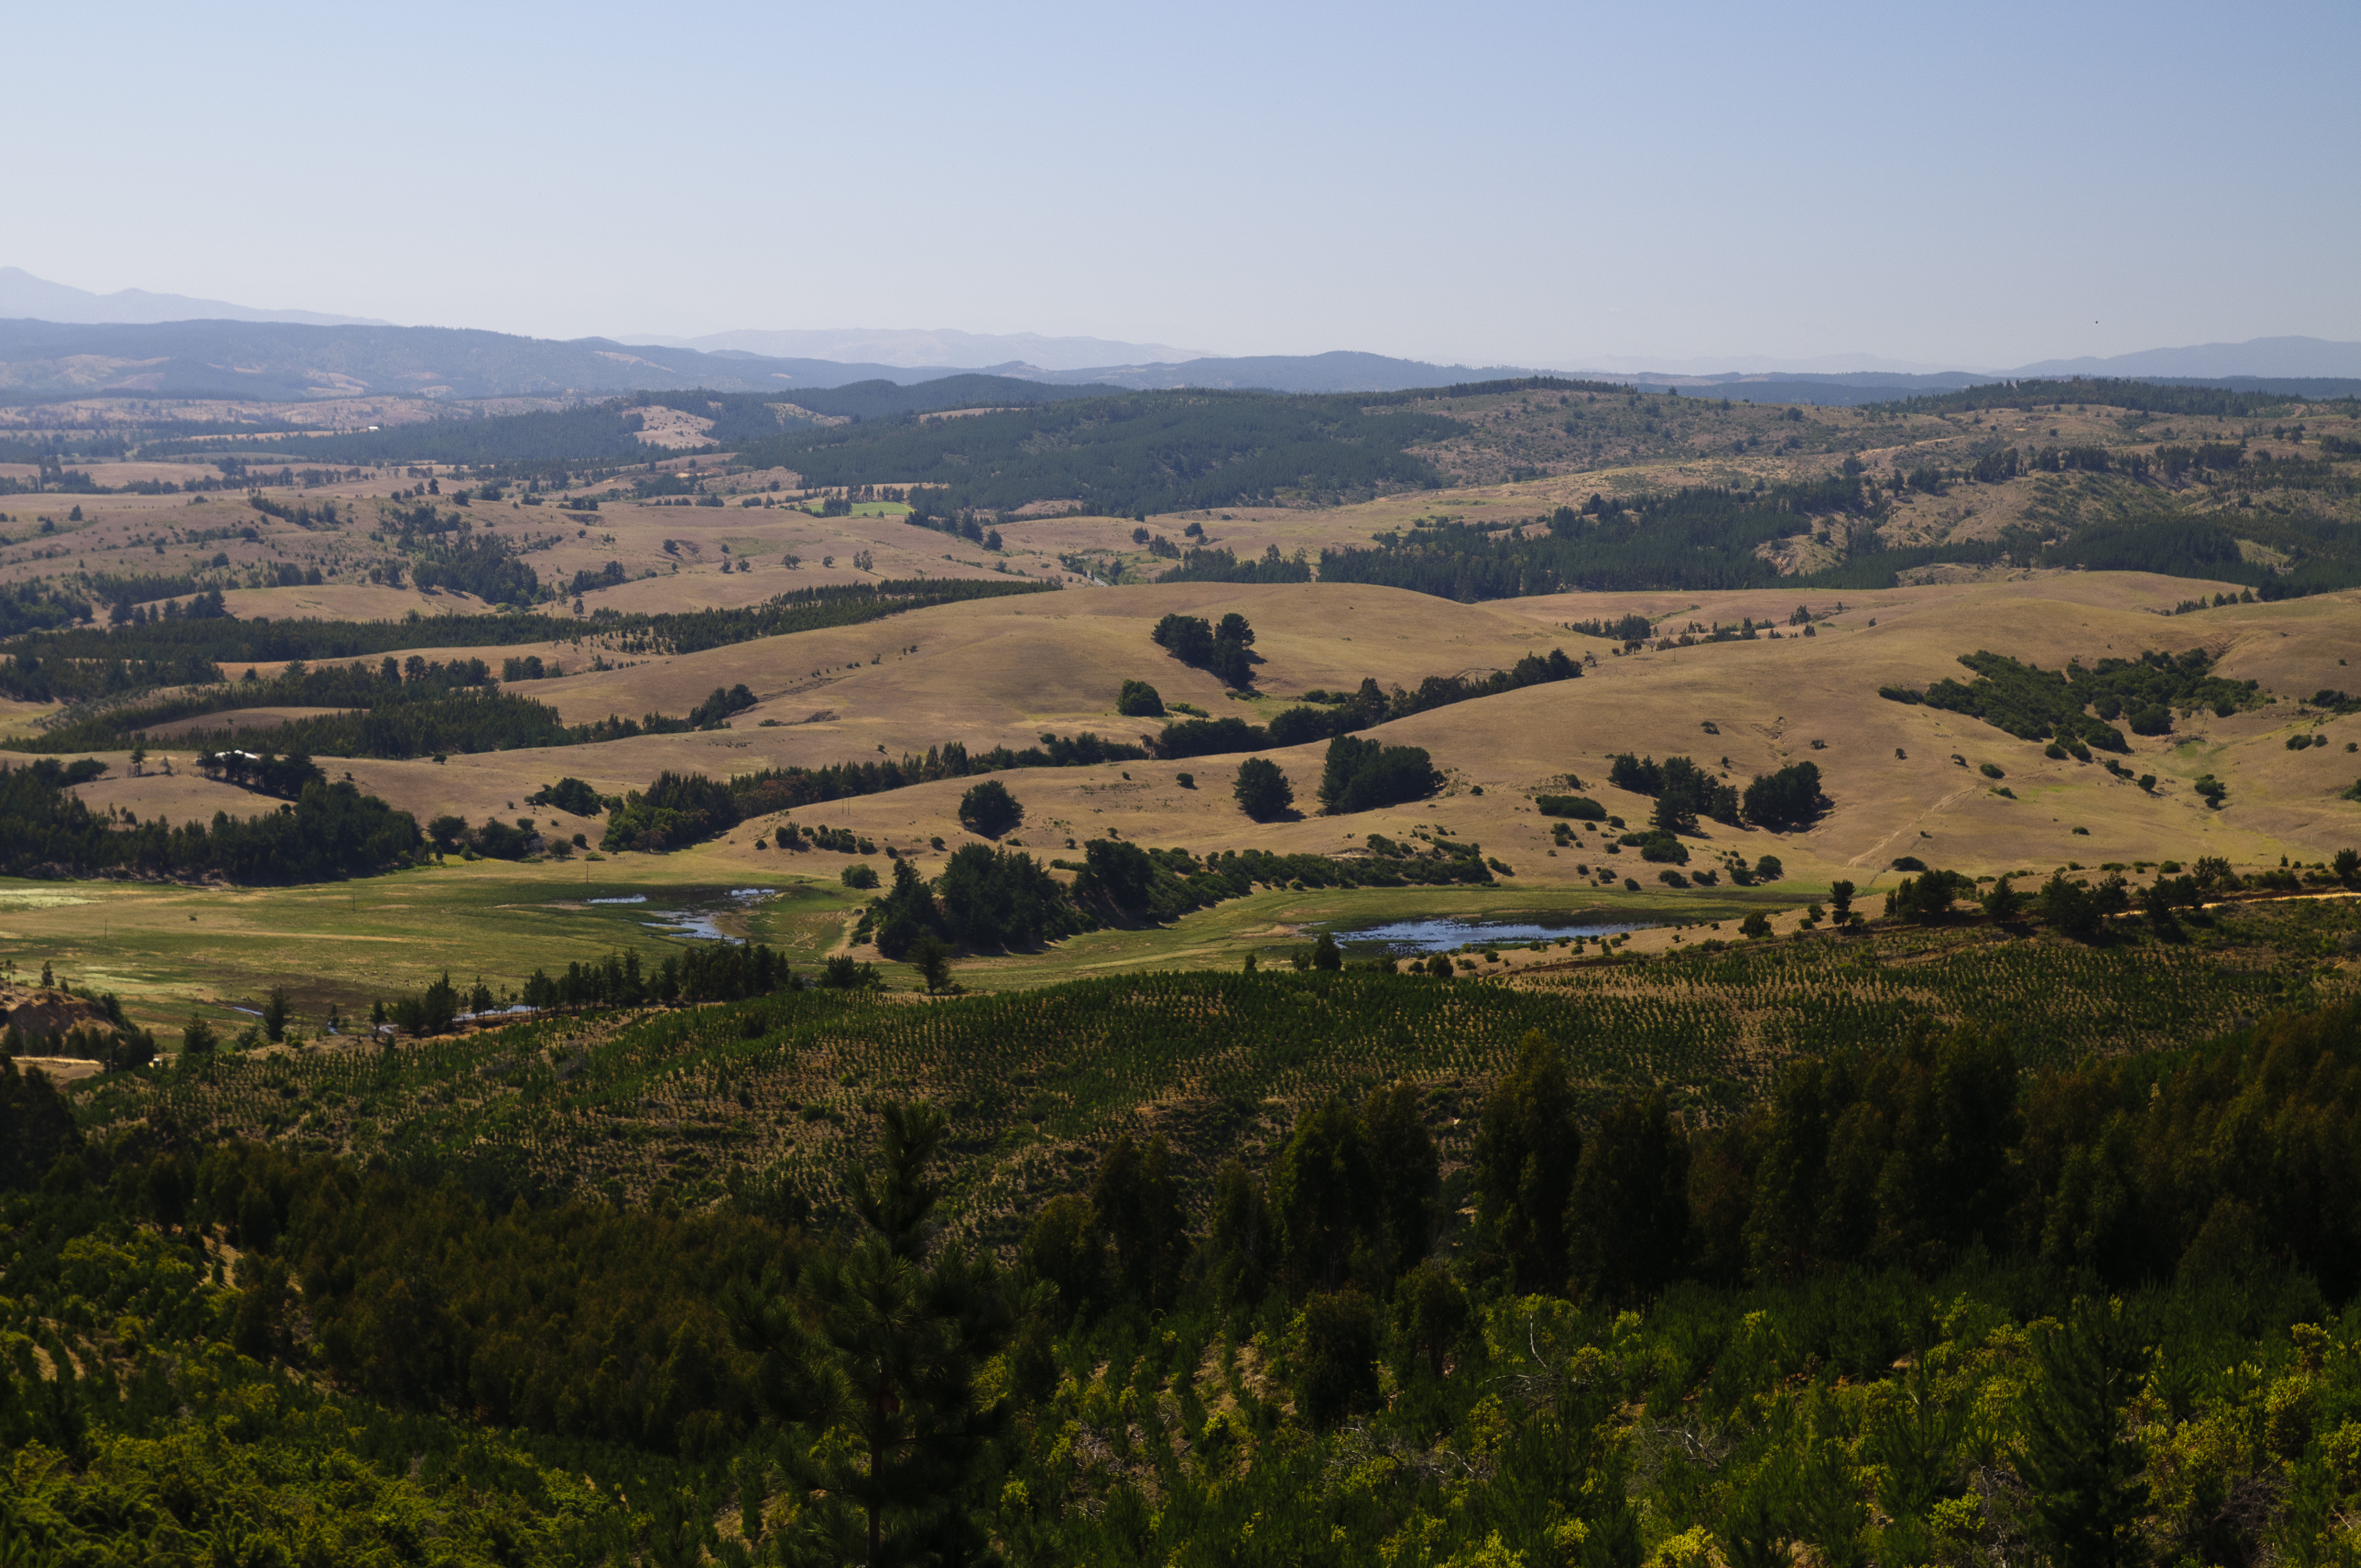
landscape, tree, nature, forest, wilderness, mountain, field, hill, valley, mountain range, village, autumn, nikon, agriculture, plain, chile, plateau, habitat, d300, rural area, aerial photography, natural environment, geographical feature, mountainous landforms